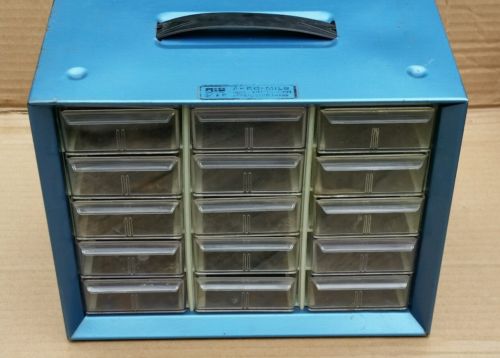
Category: cabinet